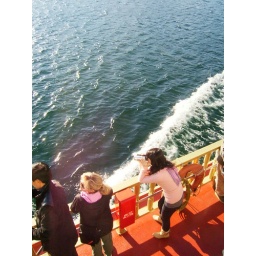
On the boat in lake Akashi, Hagone, Japan